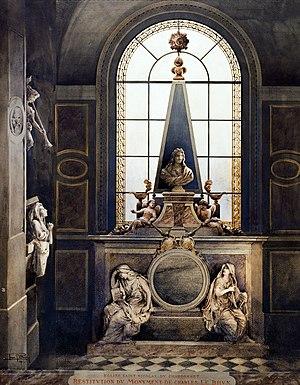
Dessin d'architecture, propriété du Musée Carnavalet, Paris
Louis Jules François Alphonse Périn, né le 18 février 1871 à Paris, mort en 1940, est un architecte et peintre français. Il est connu pour ses constructions d'esprit néogothique et Art nouveau.